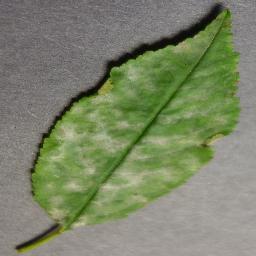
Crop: cherry
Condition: (including_sour)_powdery_mildew